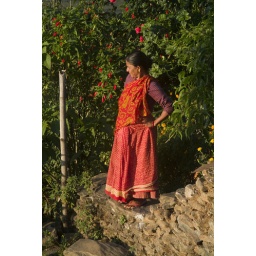
Nepalese woman standing on rock wall near Pokhara, Nepal